Western Rocks, Isles of Scilly

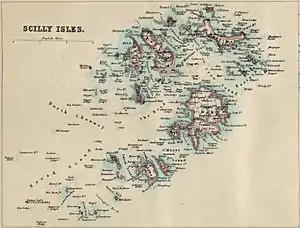
"Scilly Isles"; John Bartholomew

All of the Western Rocks are composed of Hercynian granite of late Carboniferous age with thin podzolic soils on the larger ones. They are located south-west of St Mary's, with Annet and St Agnes immediately to the north-east and the Bishop Rock to the west. The larger islands in this archipelago are, from north to south: Great Crebawethan, Rosevear, Rosevean, Daisy and Pednathise Head (the most southerly point of the United Kingdom). Rosevear Ledge and the Gilstone Reef are just to the west of this group. Smaller islands within the Western Rocks are: Codnors Rocks, Little Crebawethan, Jolly Rock, Jacky's Rock, Silver Carn, Gorregan and Melledgan.